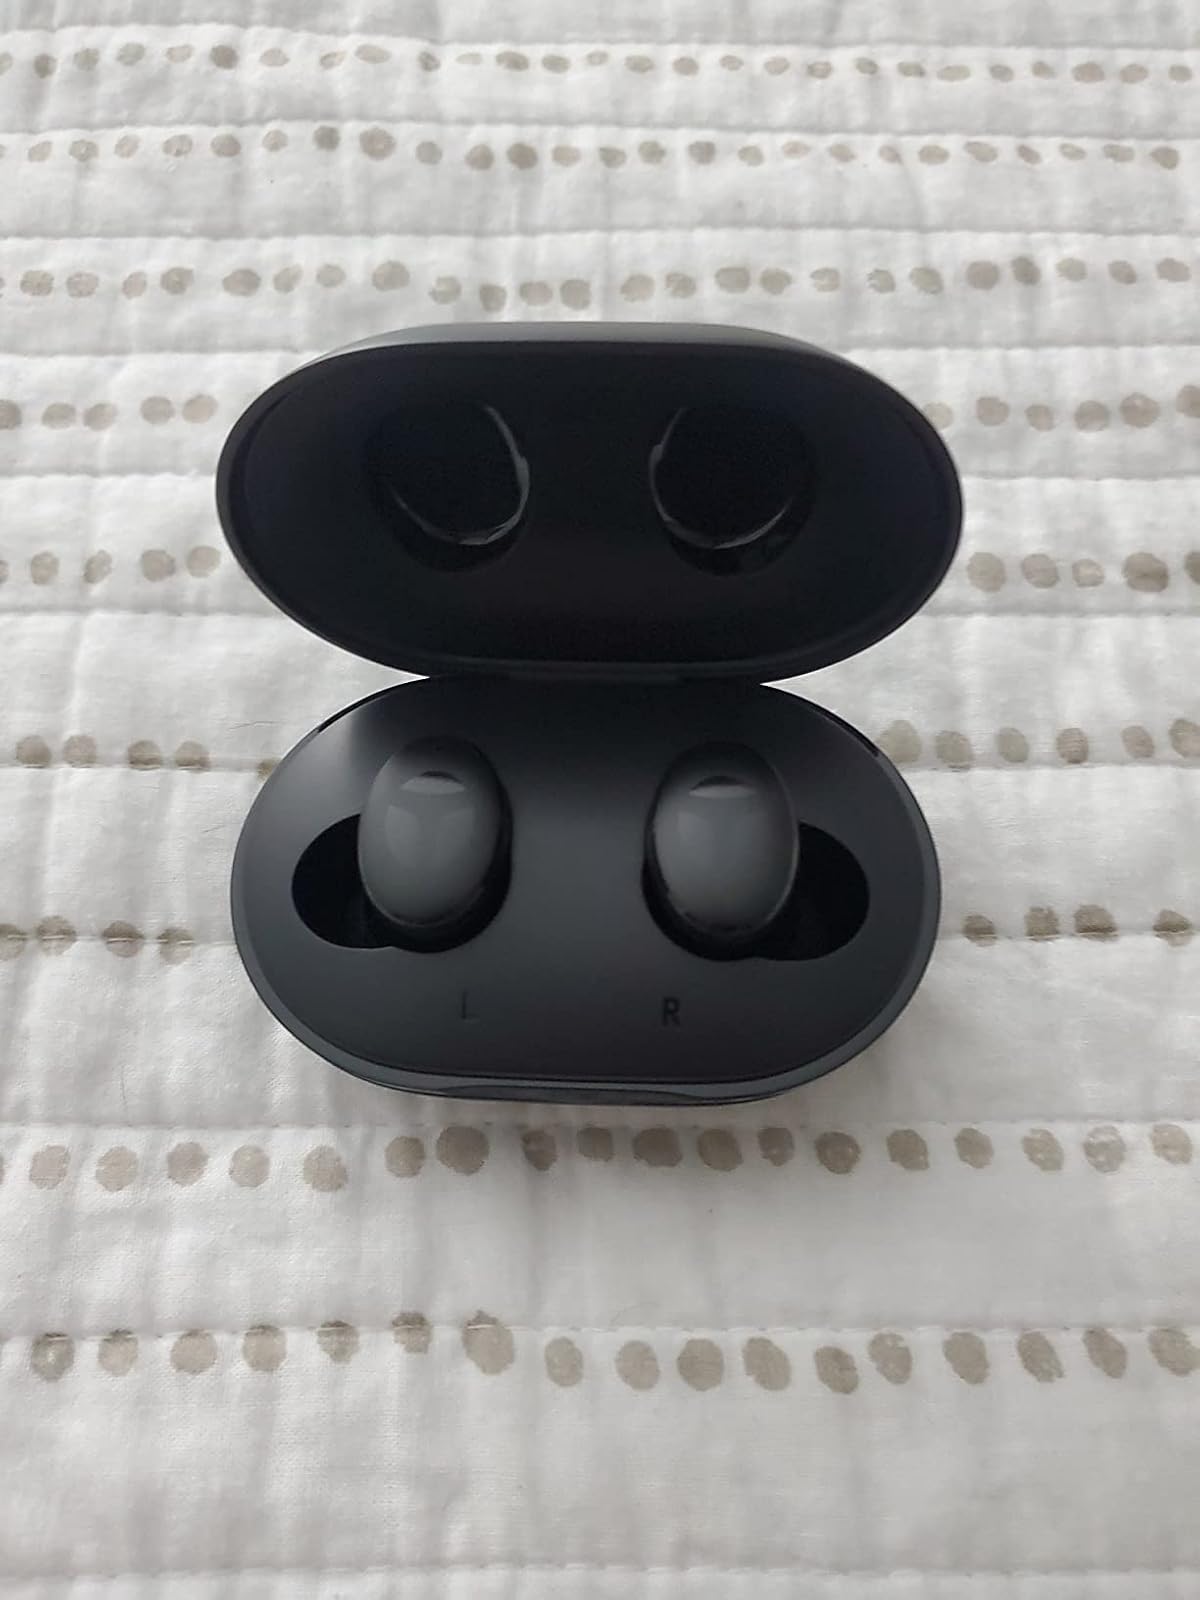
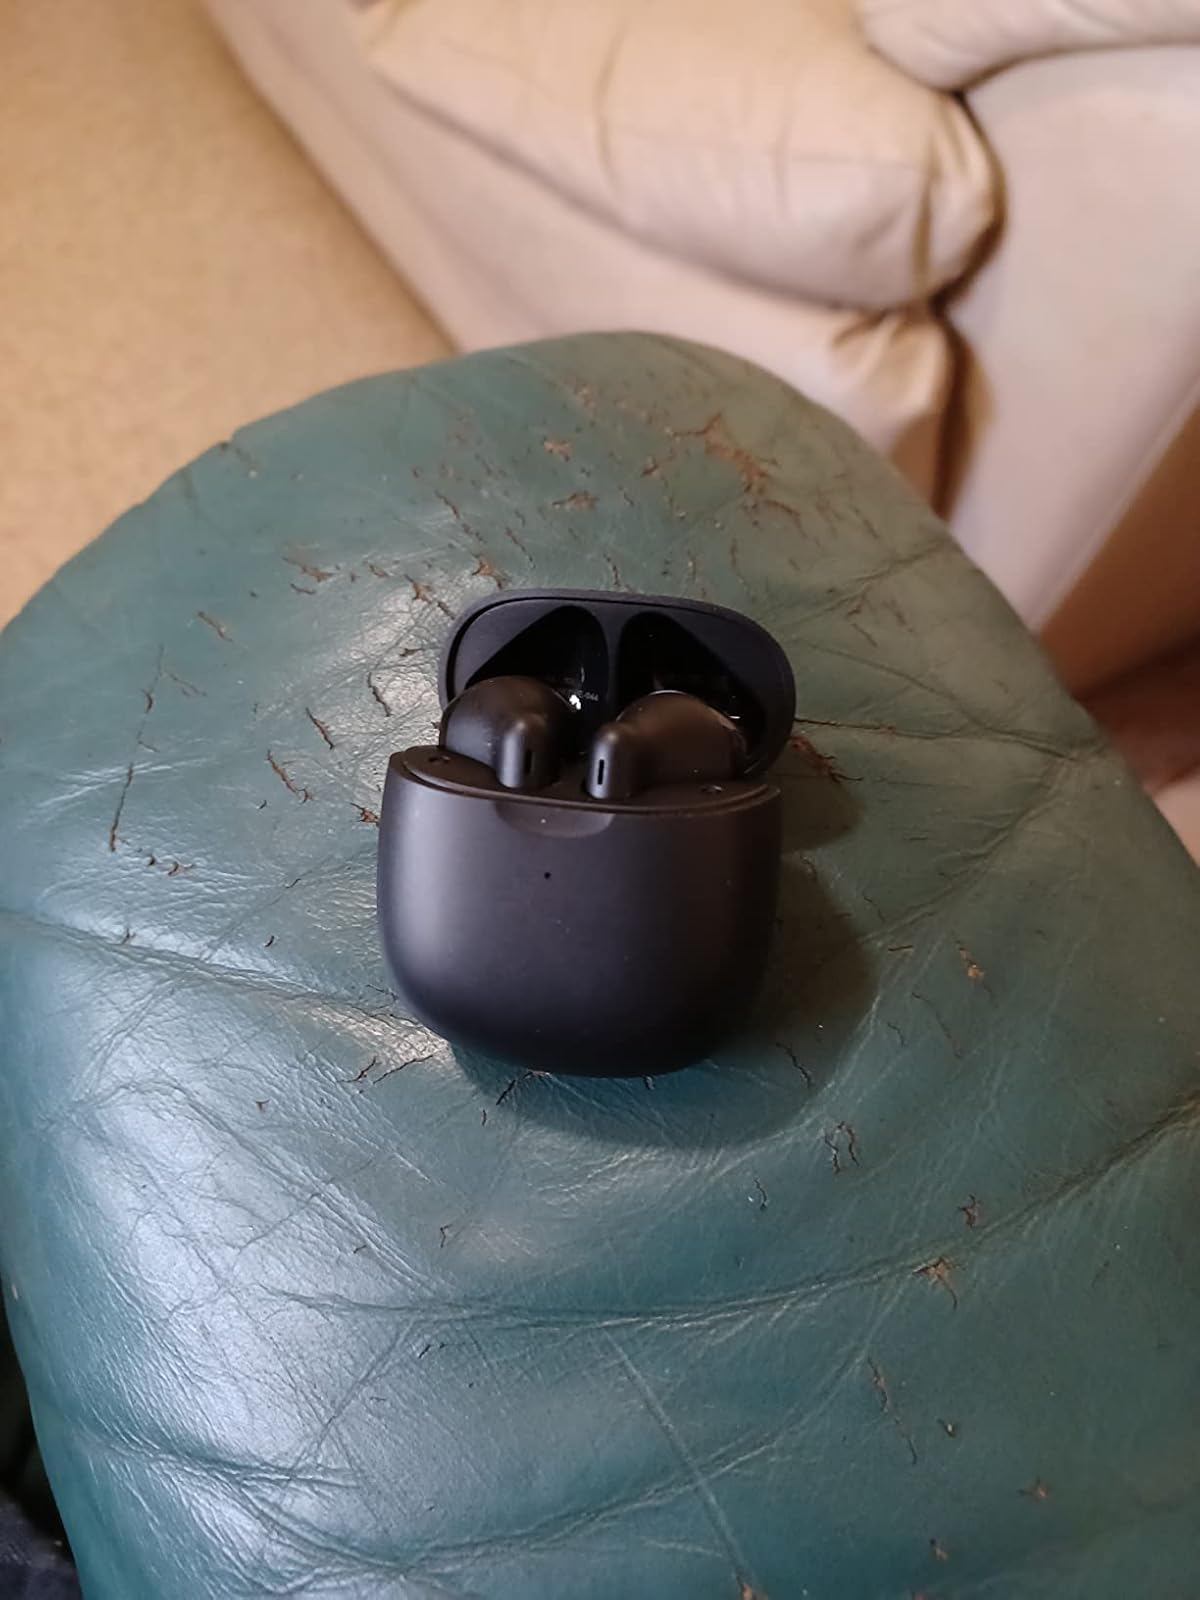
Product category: earbuds
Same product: no